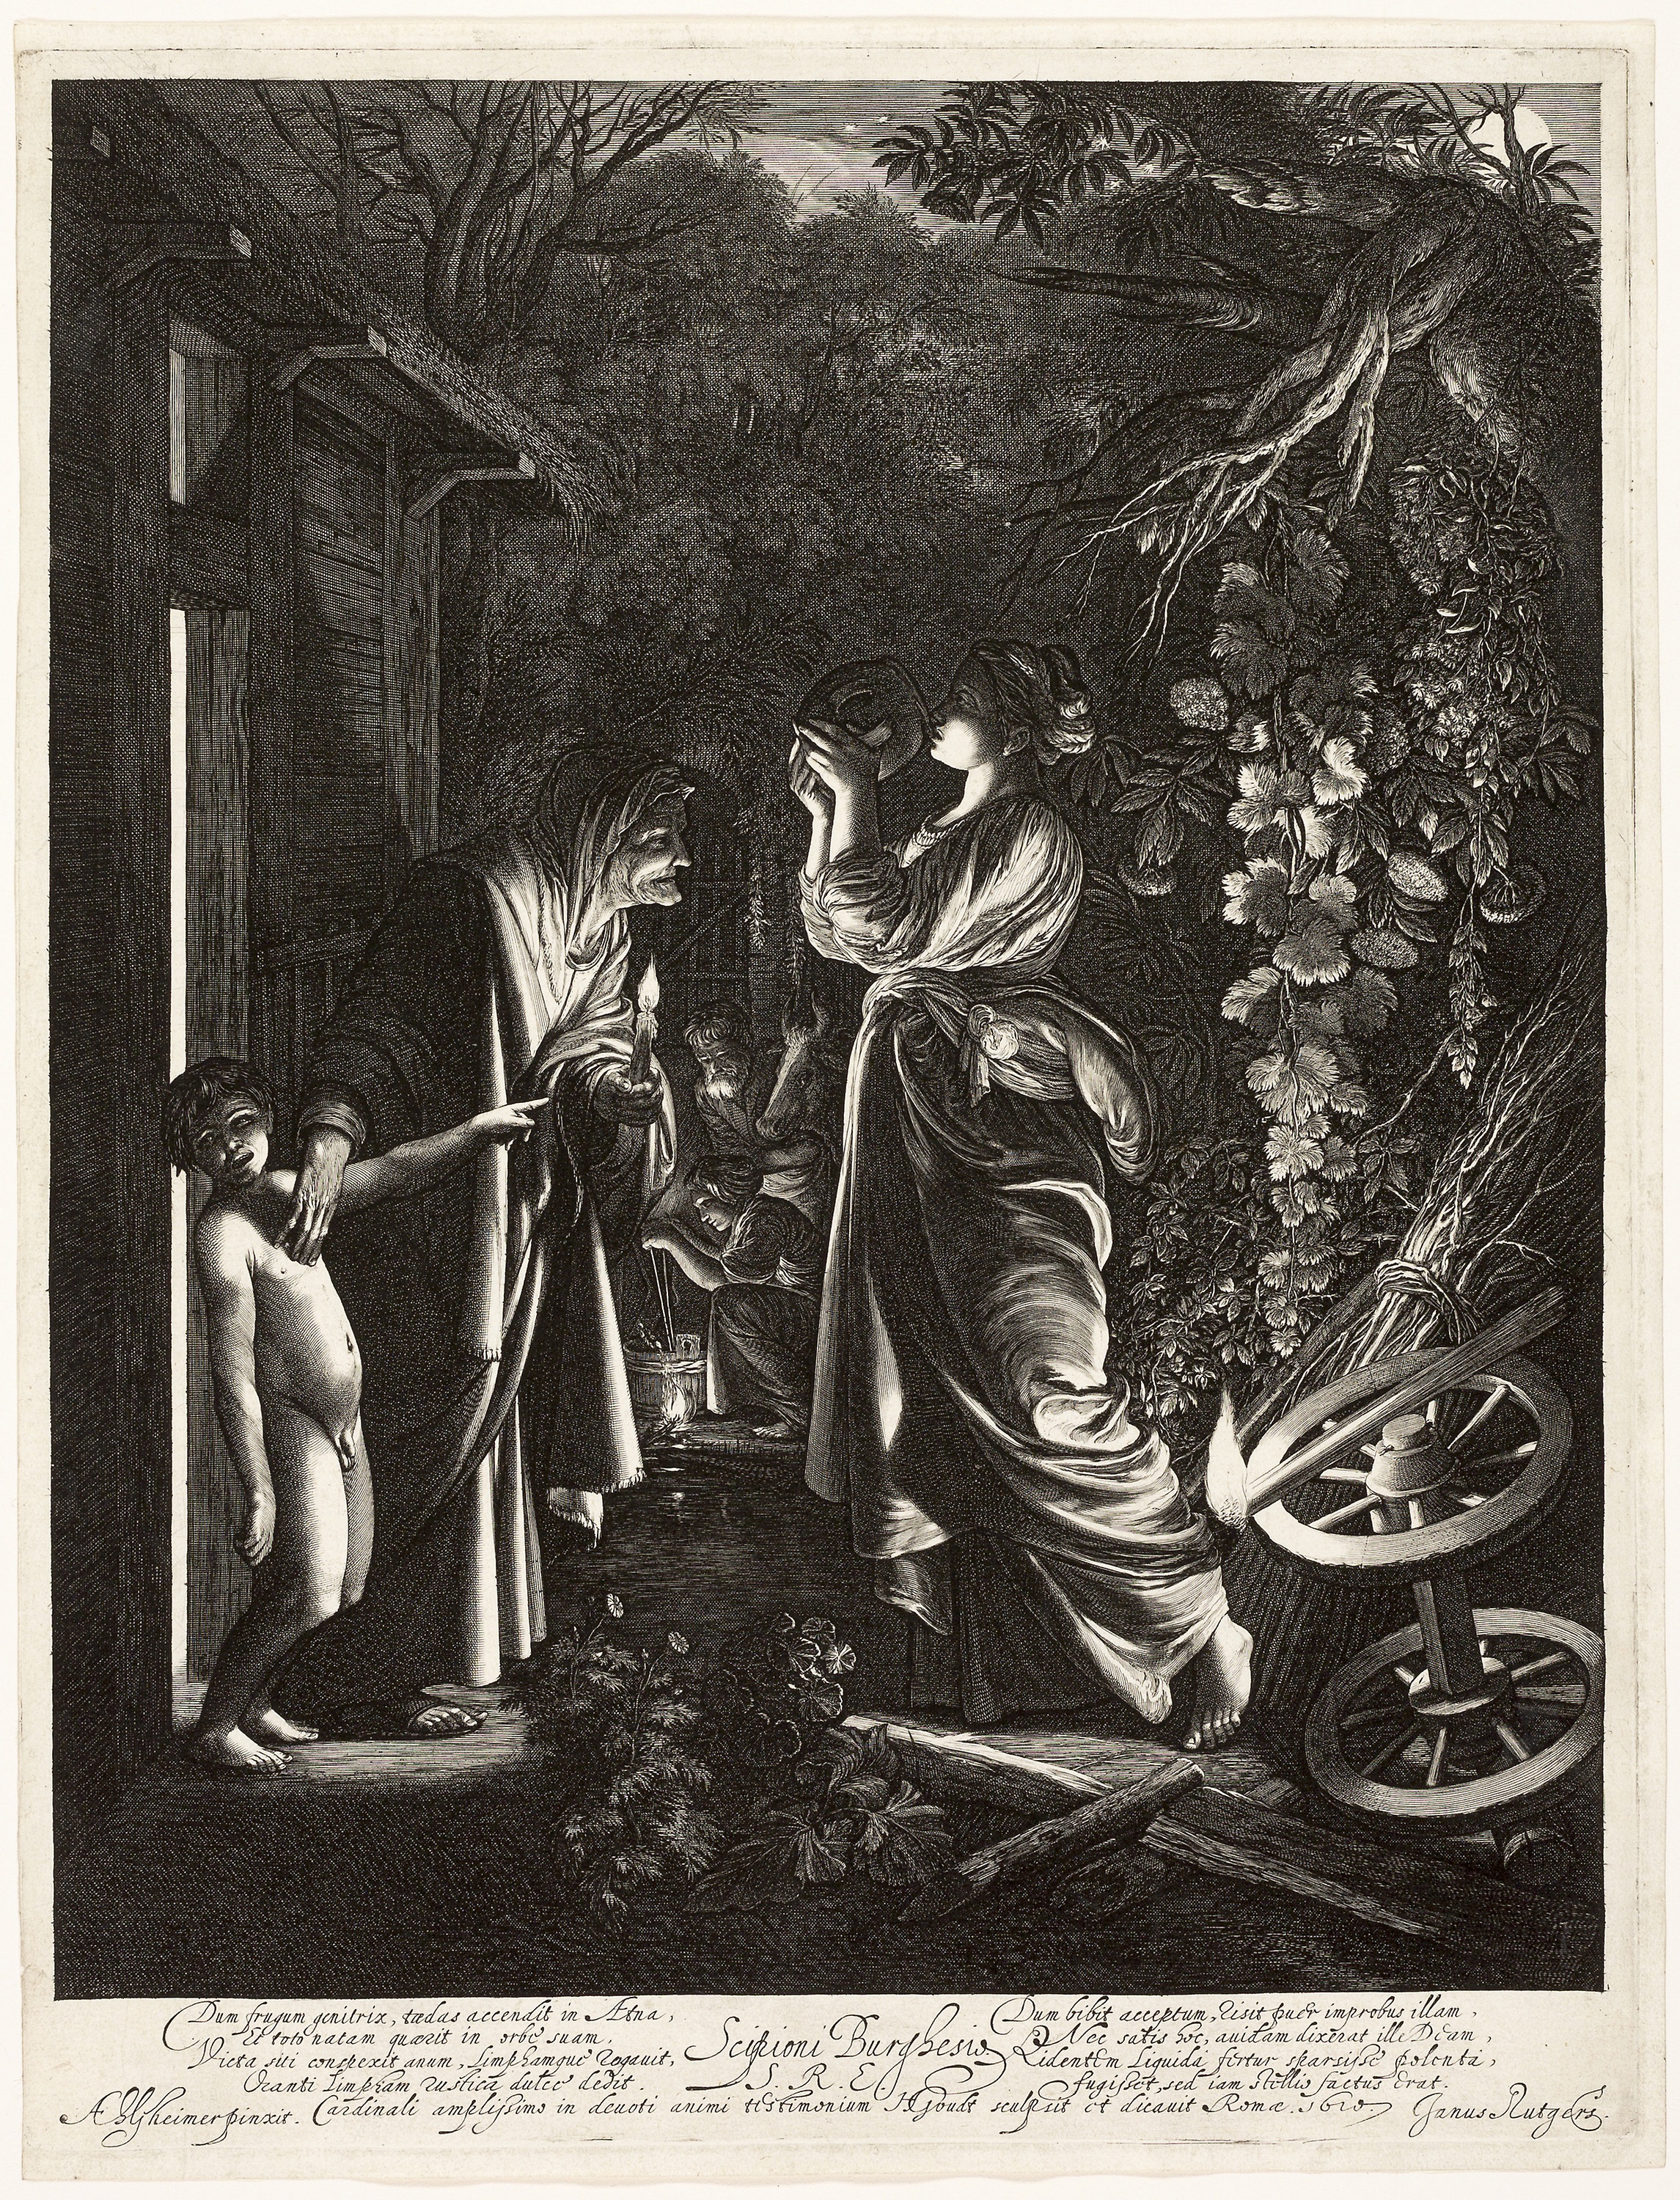
black and white, art, history, vintage clothing, illustration, monochrome, visual arts, artwork, stock photography